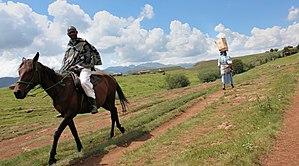
Le cheval au Lesotho, d'introduction récente par les colons européens, est surtout représenté historiquement par la race locale du Basuto. Ce pays enclavé et montagneux rend l'usage du cheval nécessaire pour les déplacements quotidiens. Avec son cheptel d'environ 100 000 chevaux, le Lesotho est aussi devenu une destination de tourisme équestre prisée.